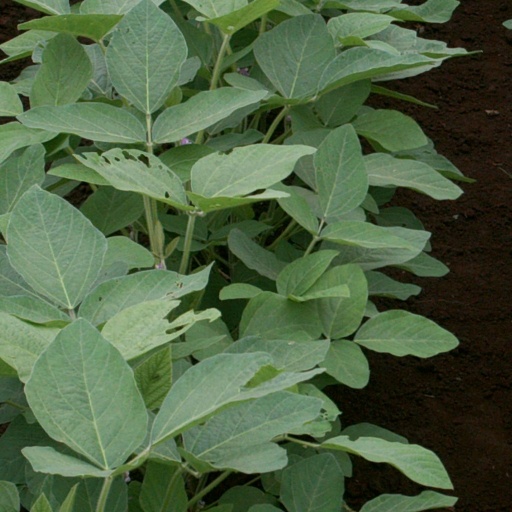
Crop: soybean